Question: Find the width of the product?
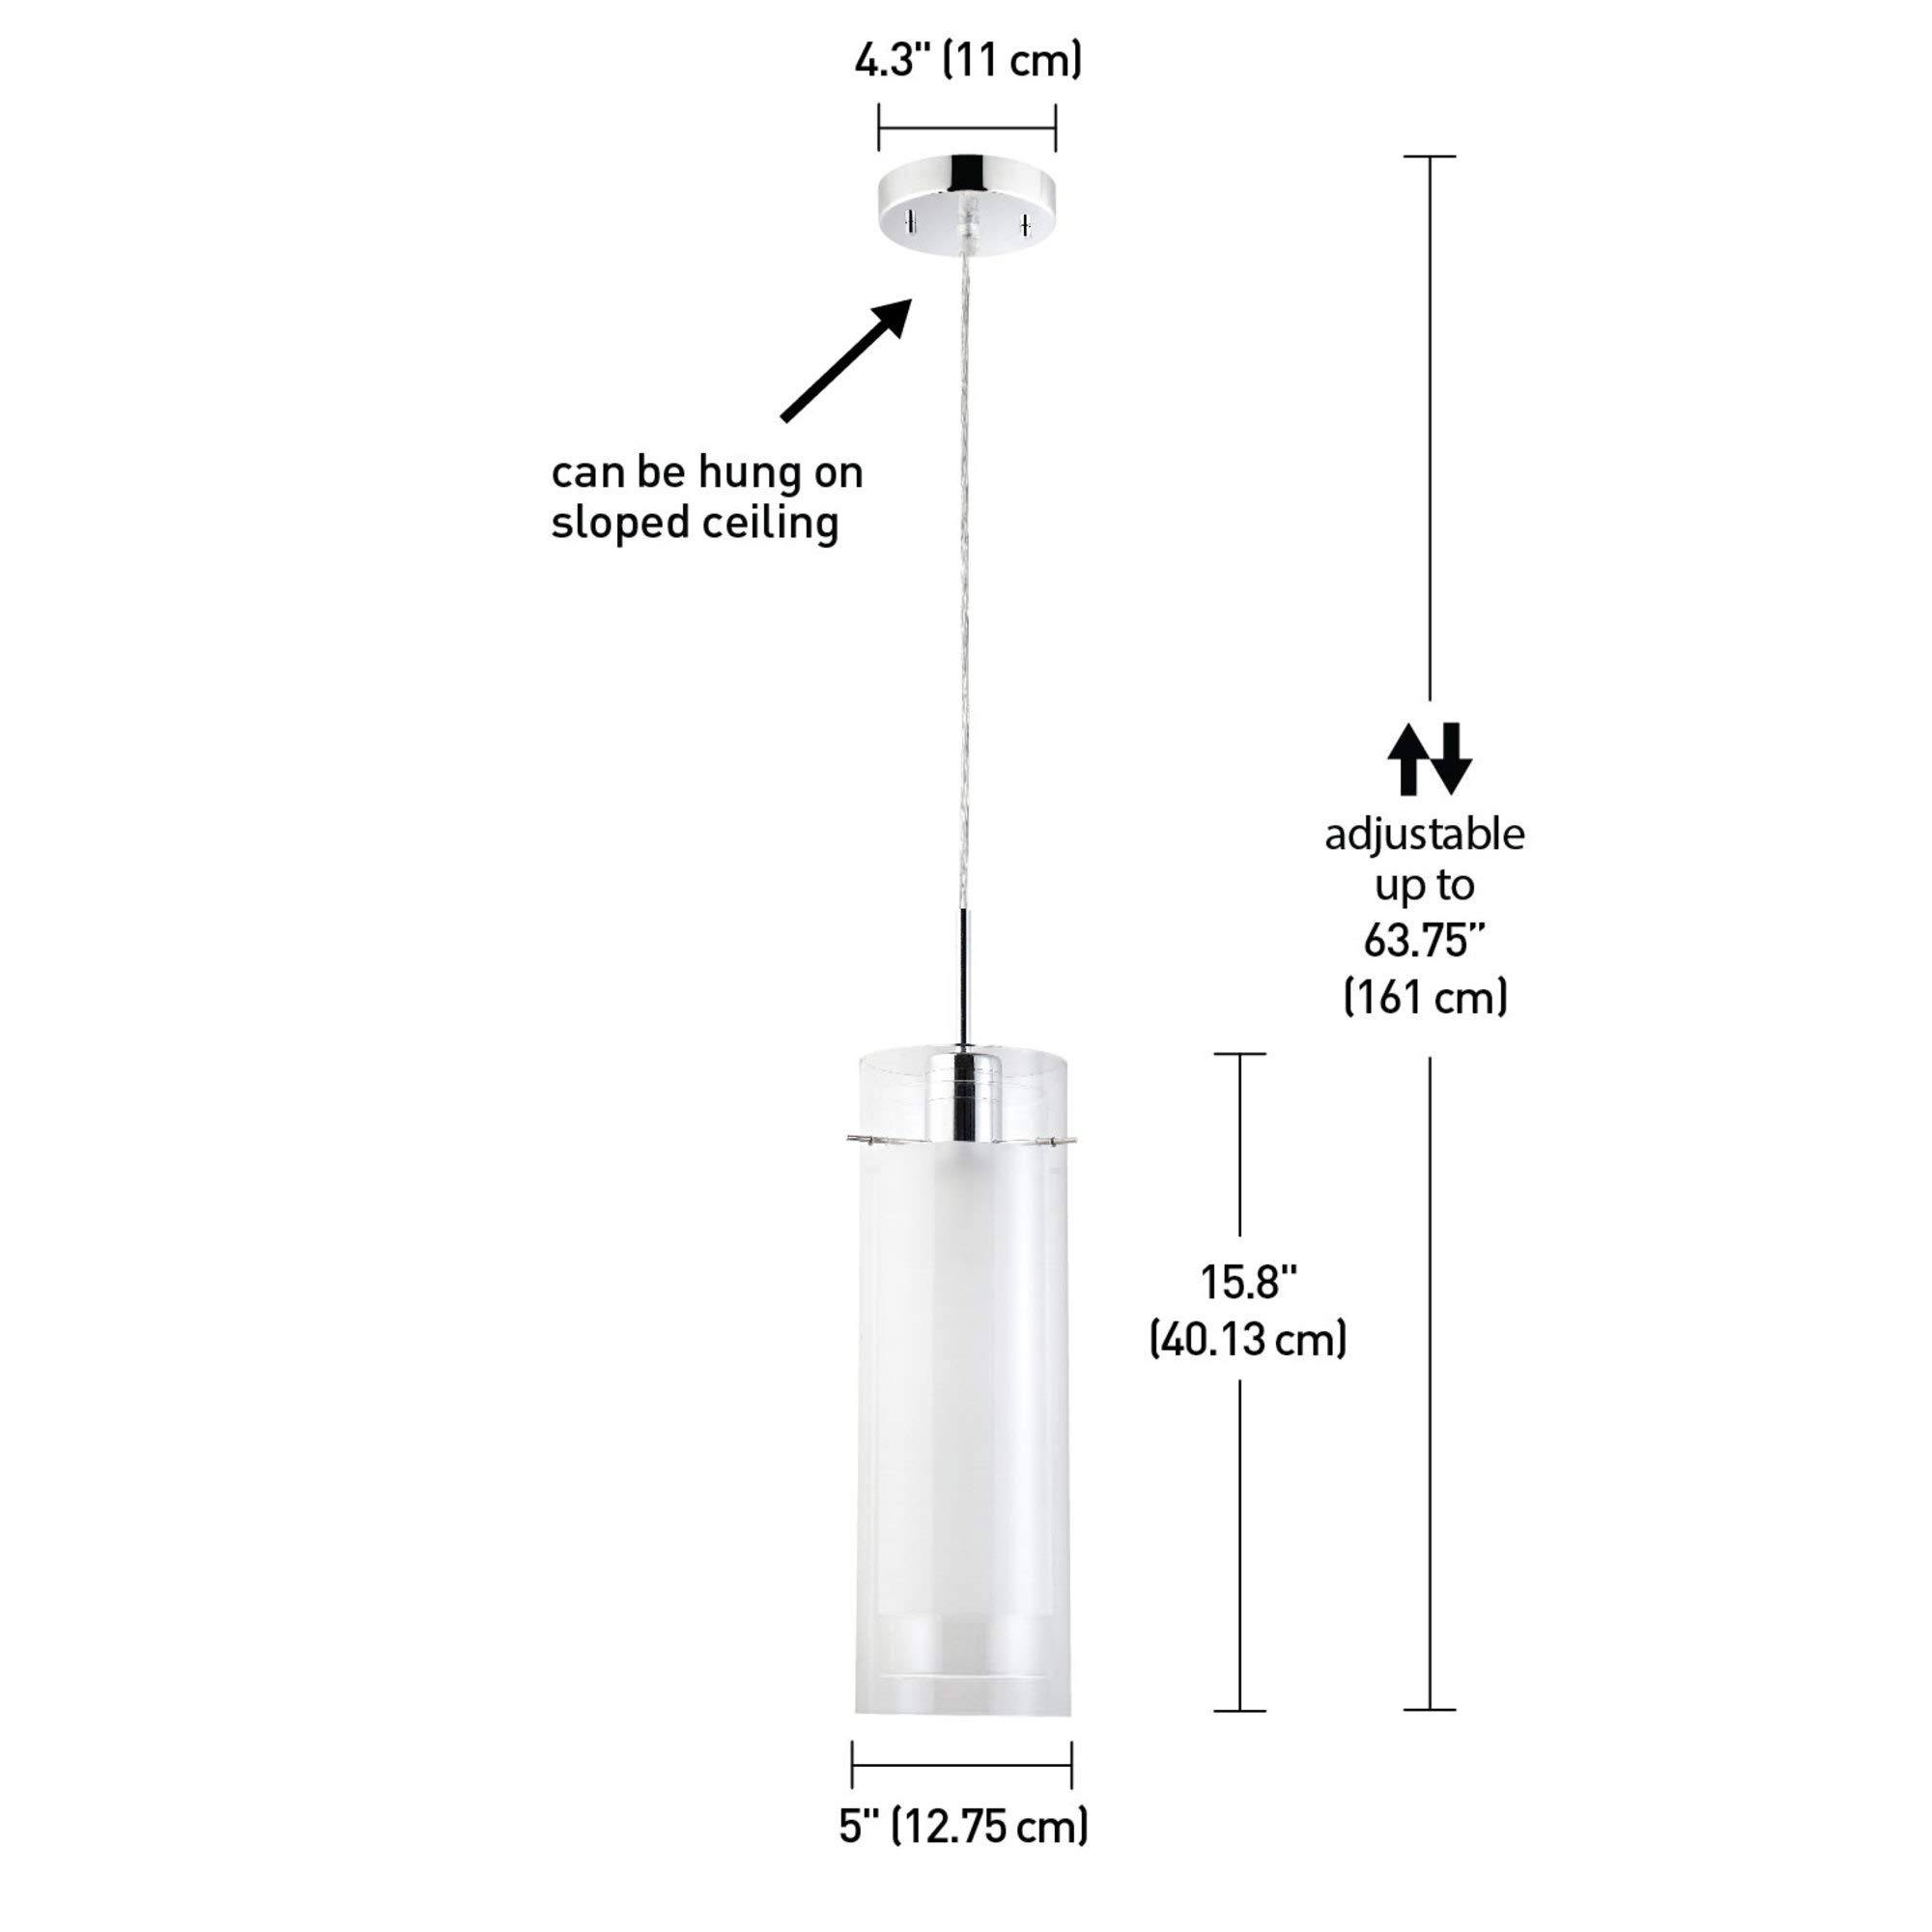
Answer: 5.0 inch